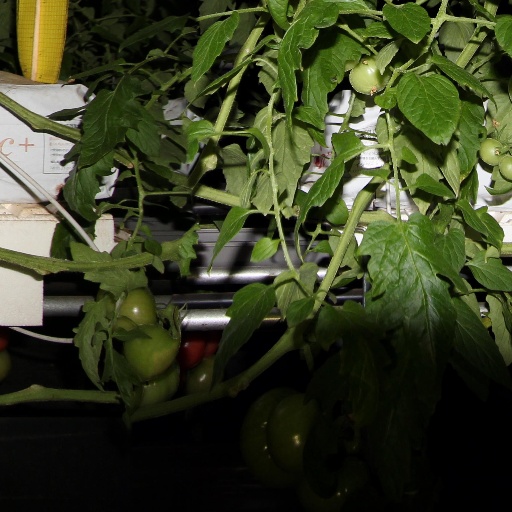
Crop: tomato